Gilbert Collection

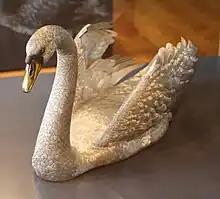
Swan centrepiece from the Gilbert Collection

The Rosalinde and Arthur Gilbert Collection is a collection of "objets d'art" formed by the English-born businessman Sir Arthur Gilbert, who made most of his fortune in the property business in California. After initially becoming interested in silver, he assembled a large collection of decorative arts, which he gave the British nation in 1996. It now has a permanent home in the Victoria and Albert Museum in London.